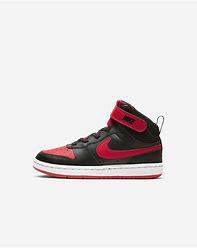
Brand: Nike
Model: Court Borough 2